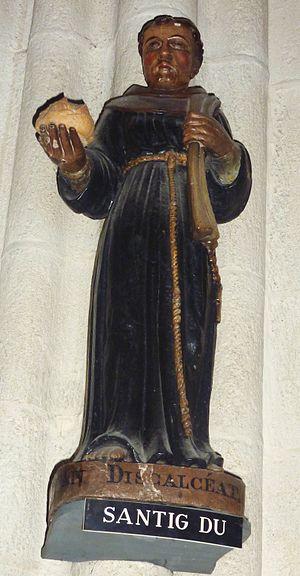
Statue de Santik Du [saint Jean Discaleat] dans la cathédrale Saint-Corentin de Quimper